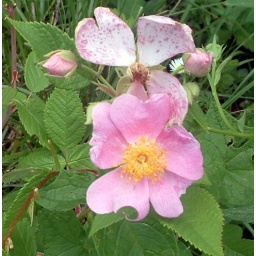
Out in a field near a woods I found various wild flowers today. This is a wild rose.